Matthew Friedberger

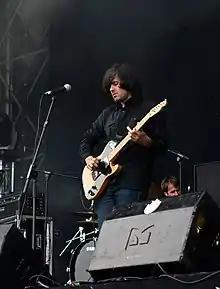
Matthew Friedberger

Matthew Friedberger (born October 21, 1972, in Oak Park, Illinois, United States) is an American singer, songwriter and multi-instrumentalist best known for his work in the indie rock duo the Fiery Furnaces with his sister Eleanor Friedberger.